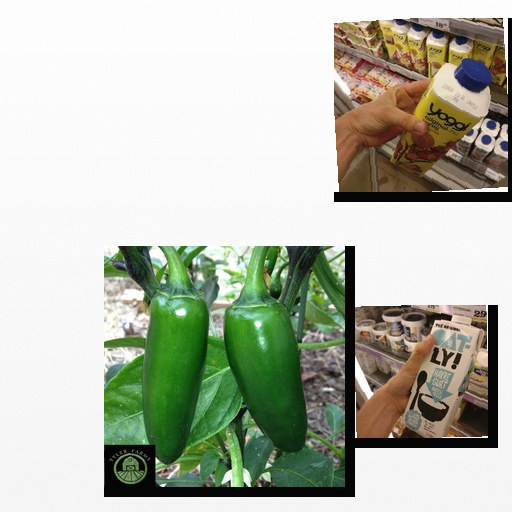
Food items: oat_yogurt, strawberry_yogurt, jalapeno